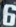
Number: 6